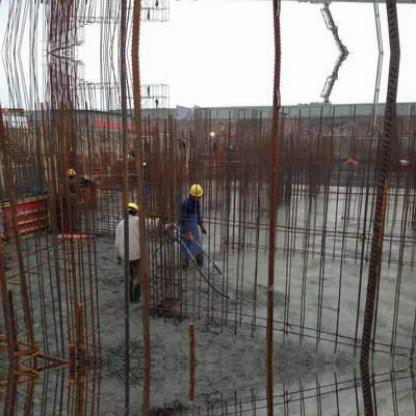
Objects in the image:
label: helmet
label: helmet
label: helmet